Music of Uzbekistan

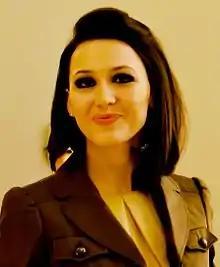
Lola Yoʻldosheva

Currently rock music enjoys less popularity than pop music in Uzbekistan.